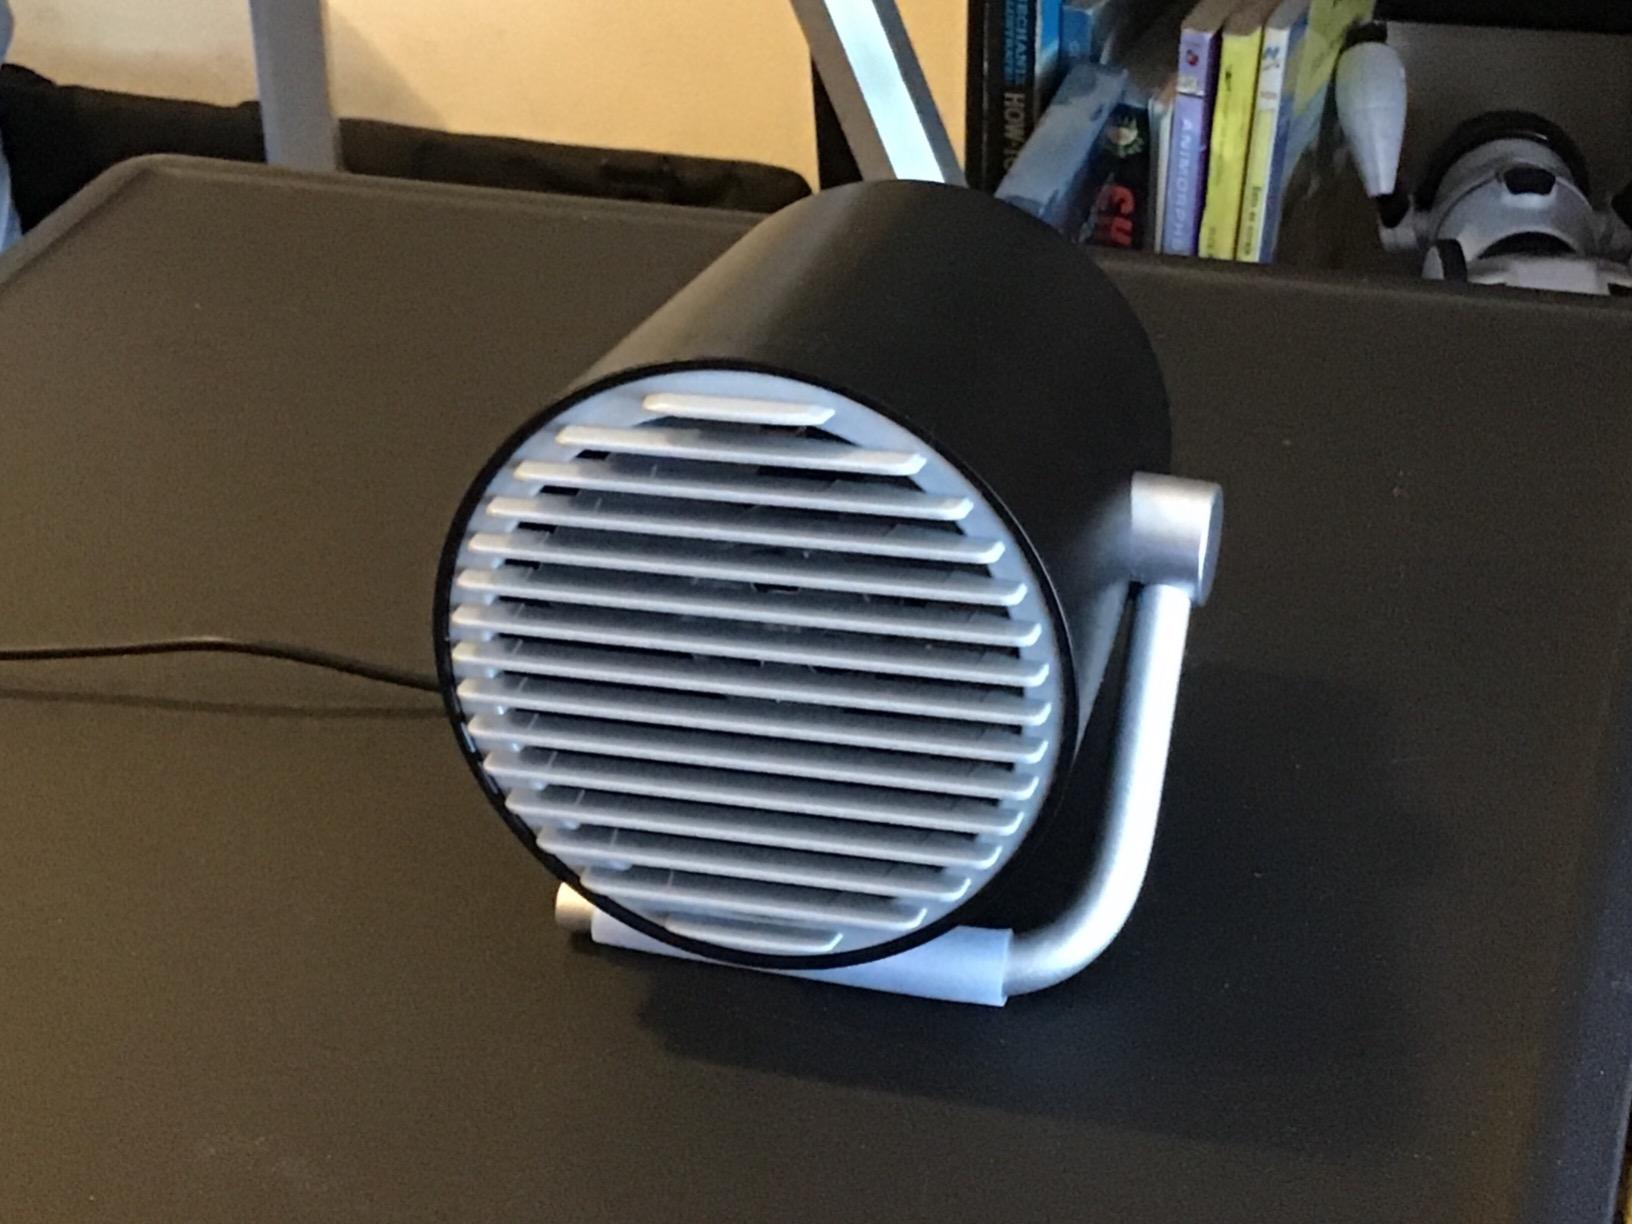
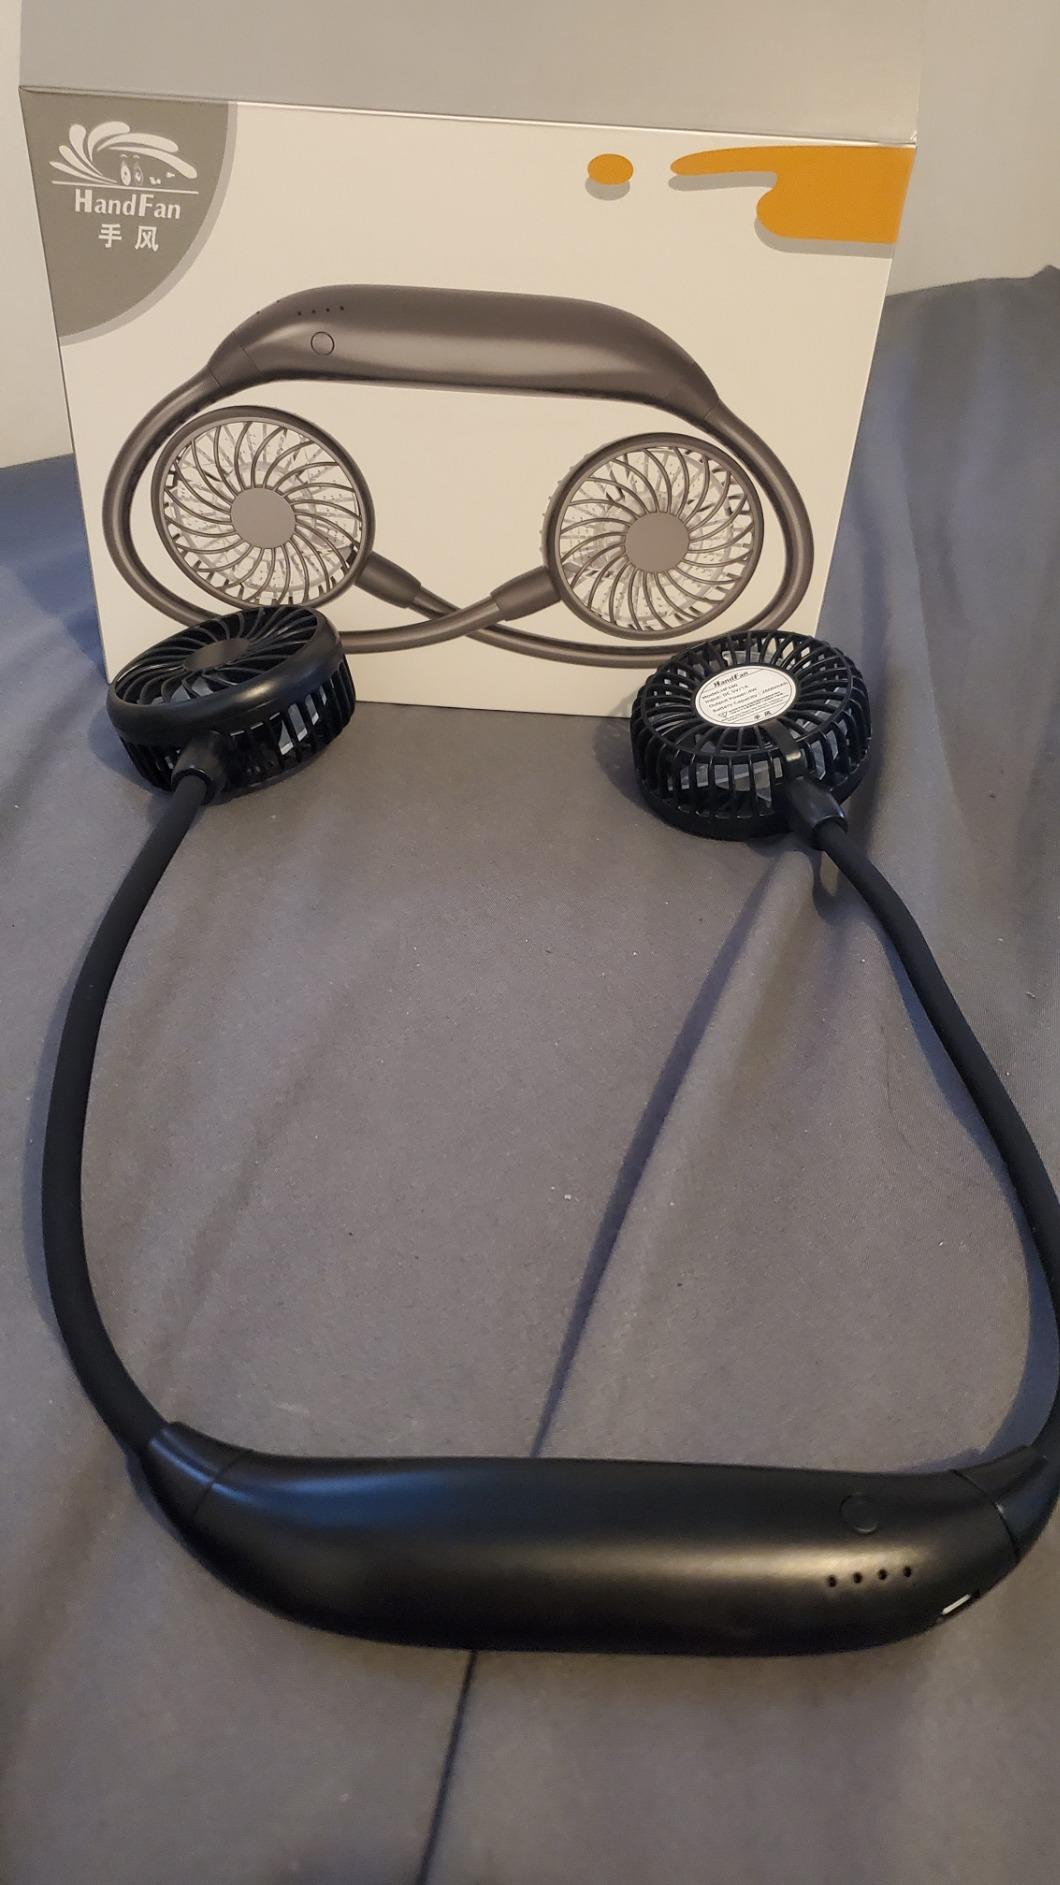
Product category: fan
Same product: no